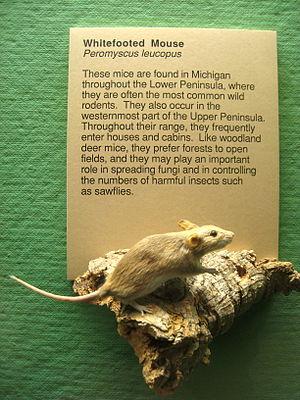
La souris à pattes blanches est un petit rongeur granivore d'Amérique du Nord.